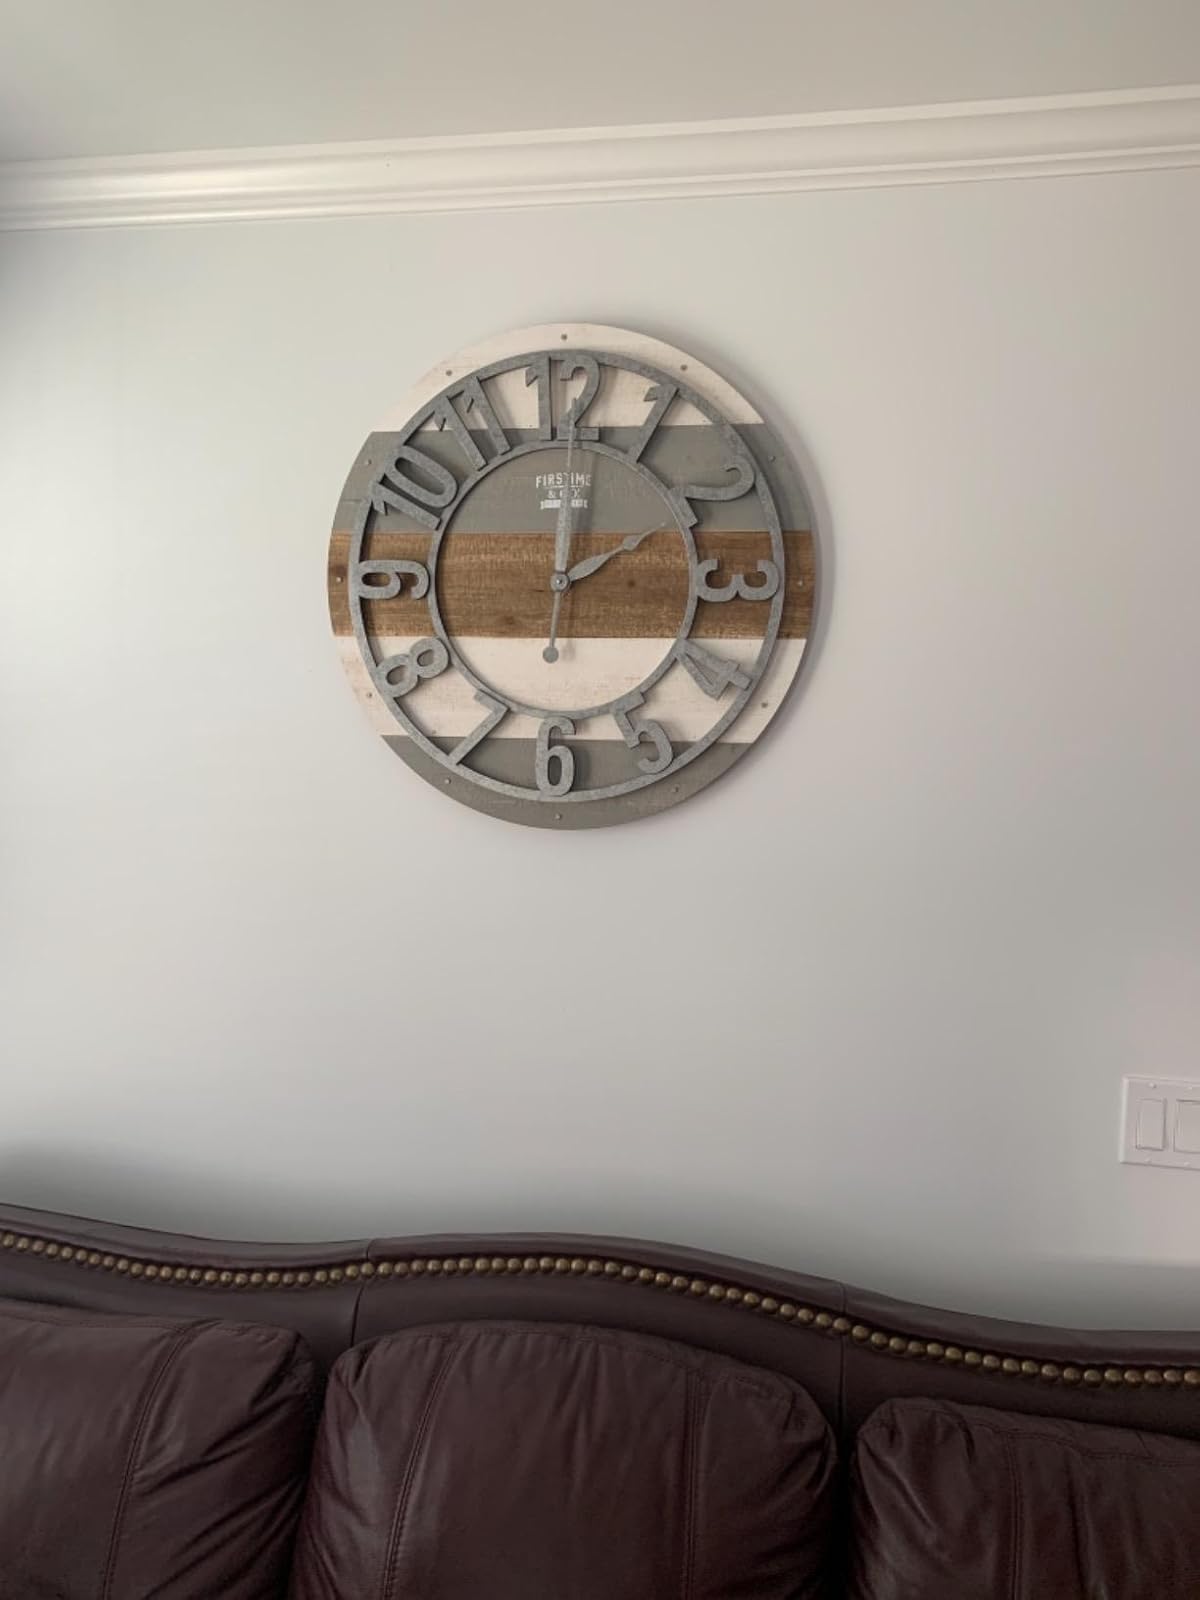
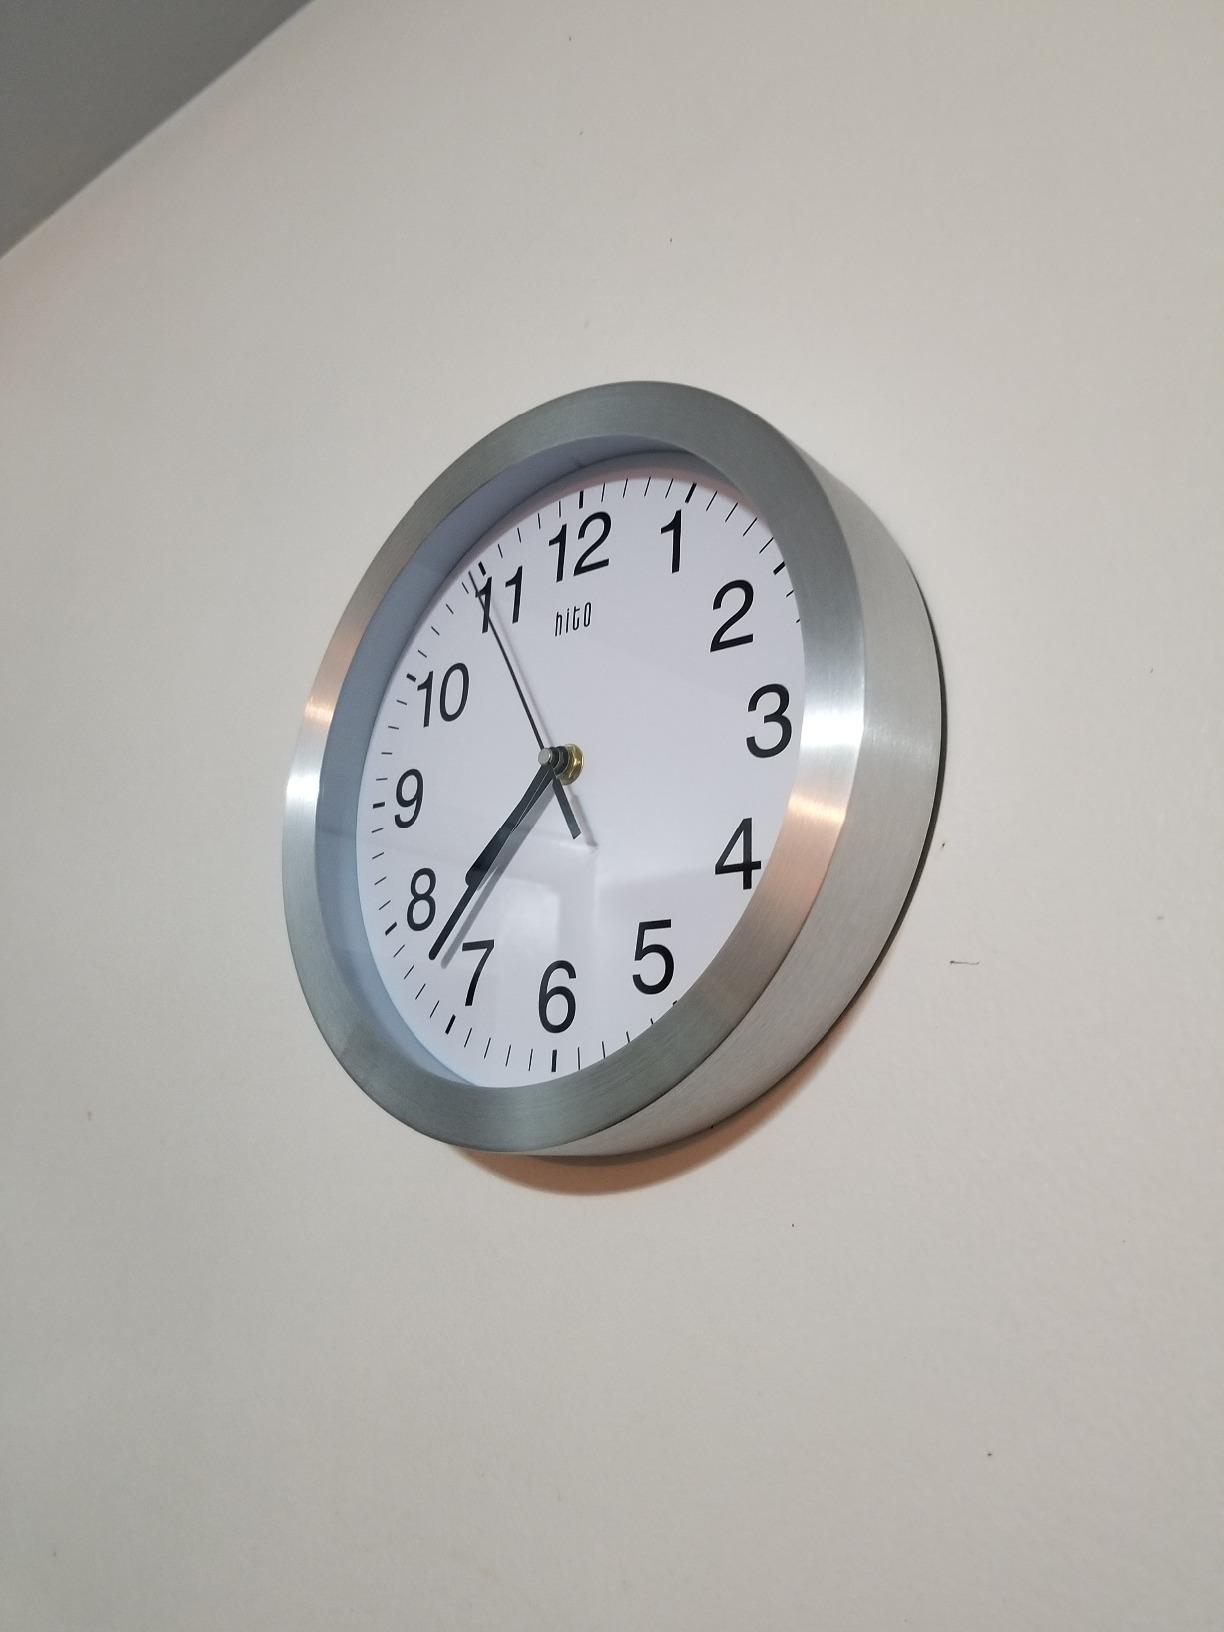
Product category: clock
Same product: no